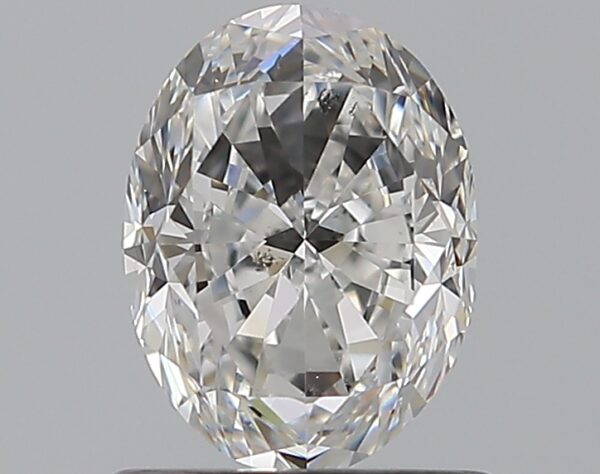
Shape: oval
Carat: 0.9
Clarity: SI1
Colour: F
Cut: GD
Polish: VG
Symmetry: VG
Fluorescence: F
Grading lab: GIA
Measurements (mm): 6.81 x 5.11 x 3.49